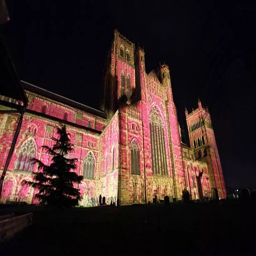
norman structure lit up as part of festival